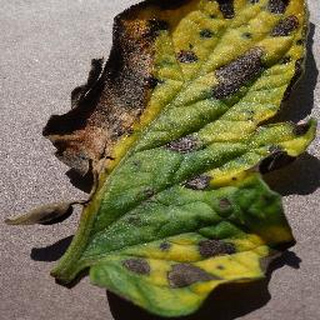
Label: tomato_early_blight